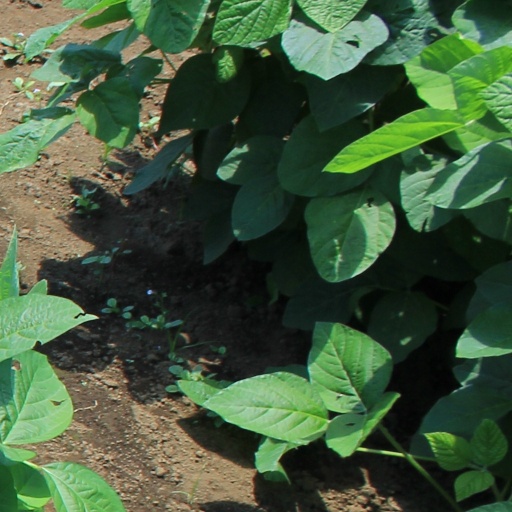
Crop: soybean